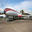
Label: airplane